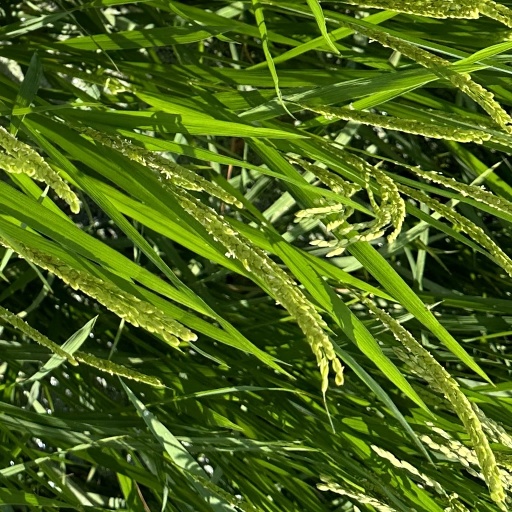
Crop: rice